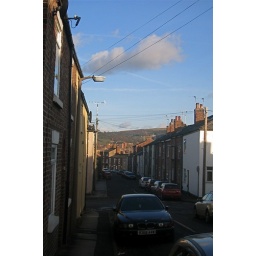
You can see 't mill in 't background. Shortly there'll be a boy on a bike along carrying a loaf of Hovis